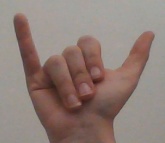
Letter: ya